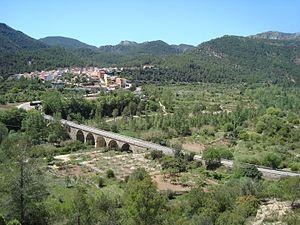
Cirat est une commune d'Espagne de la province de Castellón dans la Communauté valencienne. Elle est le chef-lieu de la comarque de l'Alto Mijares. Elle est située dans la zone à prédominance linguistique castillane.